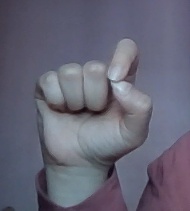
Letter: fa